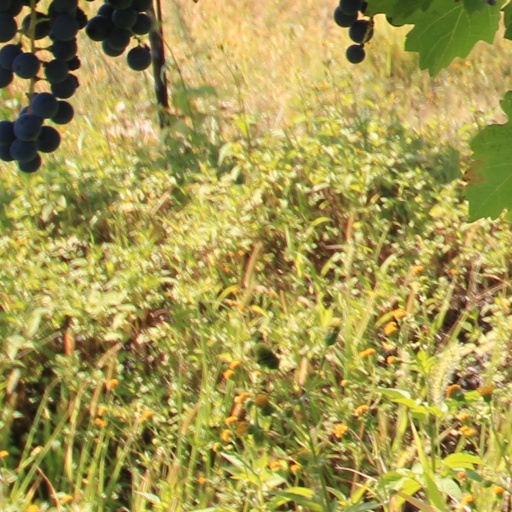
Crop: grape